Culture of Saudi Arabia

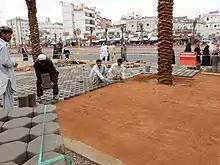
Pakistani workers at Al Masjid Nabawi (the Prophet's Mosque) in Medina

Saudi houses and housing compounds are often noted for the high walls (3 or 4 metres high) surrounding them, explained as useful in keeping out sandstorms and/or reflective of the families' self-contained outlook on the world.